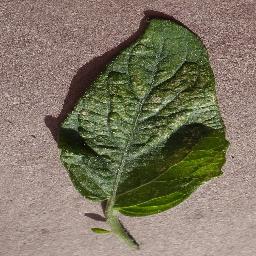
Label: Tomato___Spider_mites Two-spotted_spider_mite